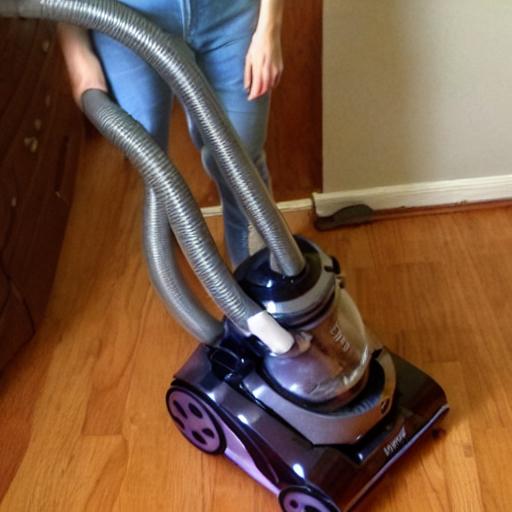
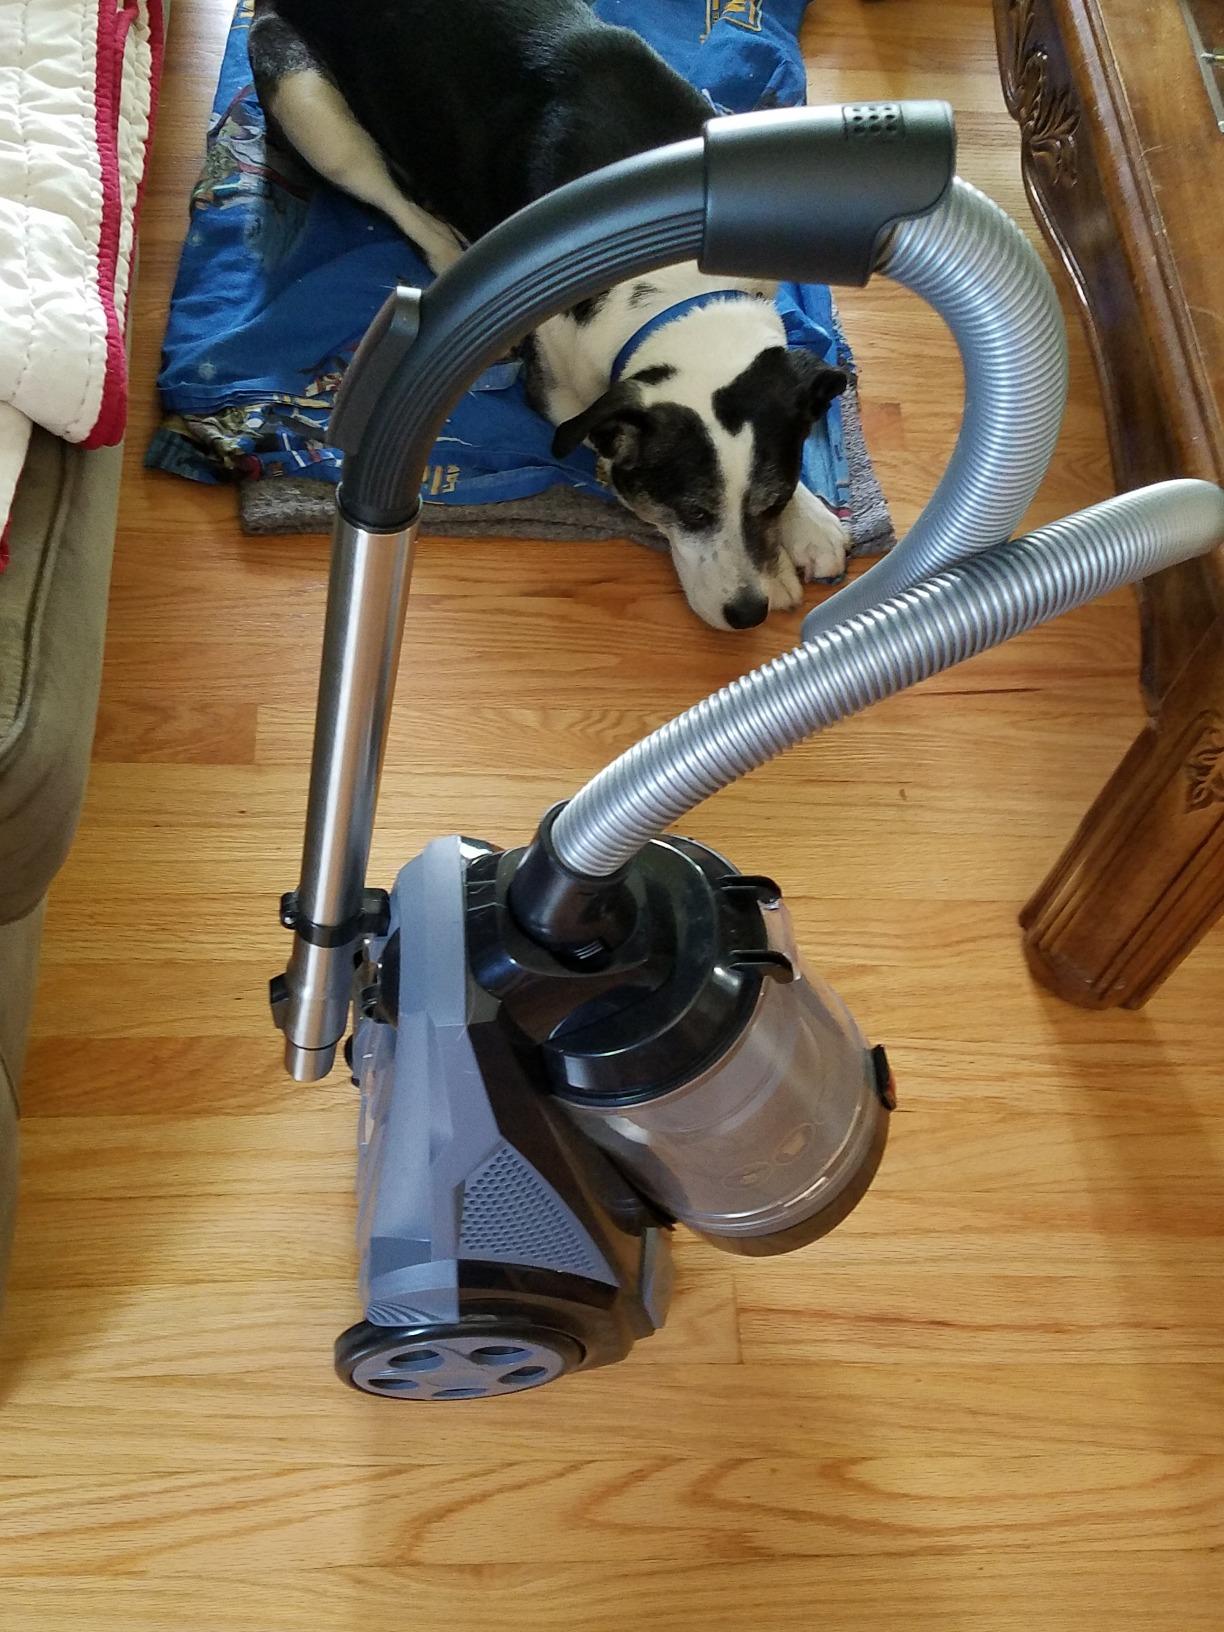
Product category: items_vacuum
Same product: no